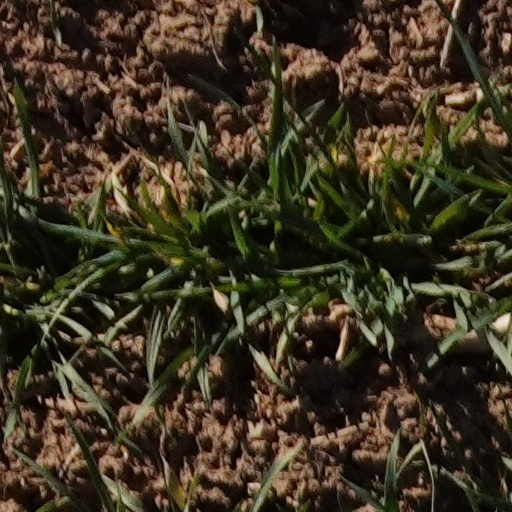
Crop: wheat